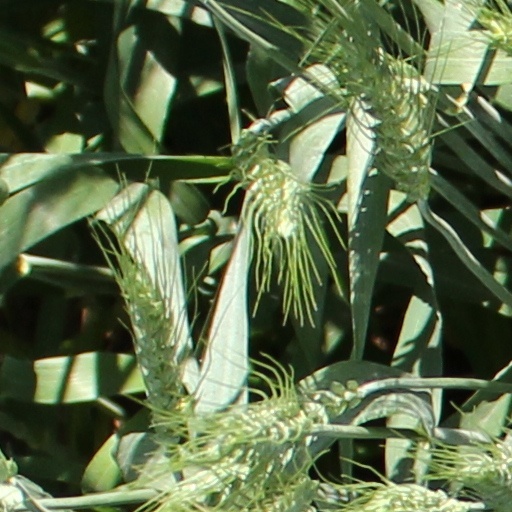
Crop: wheat